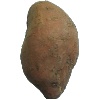
Label: potato_sweet